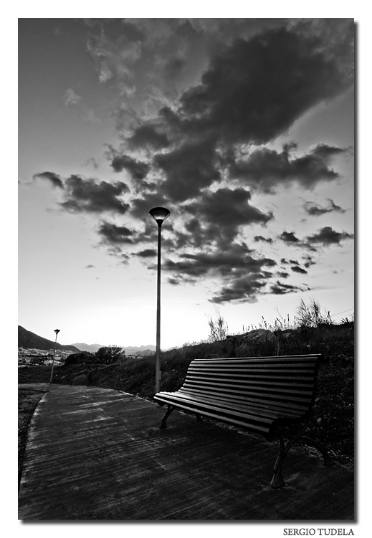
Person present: No